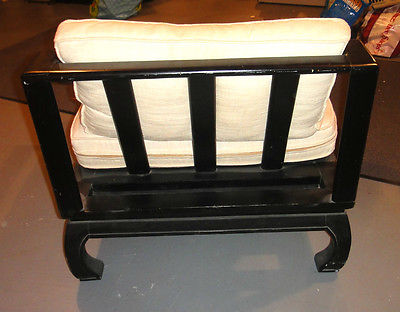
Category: chair